Triaxial shear test

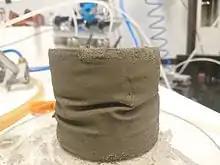
Post-liquefaction testing. The fine sand specimen was liquefied during "consolidates undrained (CU)" cycles and recovered with "consolidated drained (CD)" cycles many times. The wrinkles formed due to the volume change imposed by iterating between CU liquefaction and draining. In a liquefied state the sample becomes soft enough to imprint thin latex. During CD cycles - stiff enough to preserve the imprinted pattern.

The "new" apparatus has been upgraded to "the Danish triaxial" by L.B.Ibsen. The Danish triaxial can be used for testing all soil types. It provides improved measurements of volumetric response - as during isotropic yielding, volumetric strain is distributed isotopically within the specimen. Isotropic volume change is especially important for CU testing, as cavitation of pore water sets the limit of undrained sand strength. Measurement precision is improved by taking measurements near the specimen. The load cell is submerged and in direct contact with the upped pressure head of the specimen. Deformation transducers are attached directly to the piston heads as well. Control of the apparatus is highly automated, thus cyclic loading can be applied with great efficiency and precision.